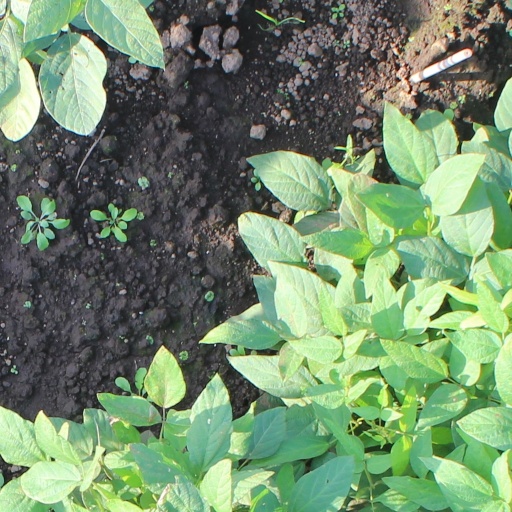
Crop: soybean